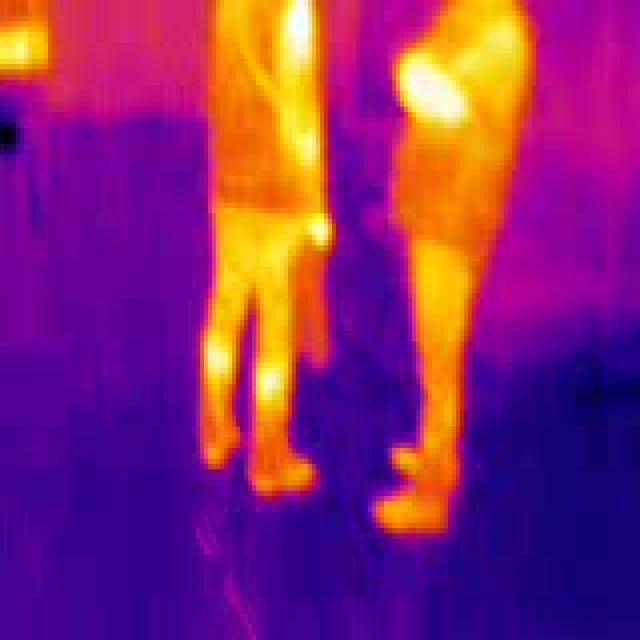
Detected objects:
label: person
label: person